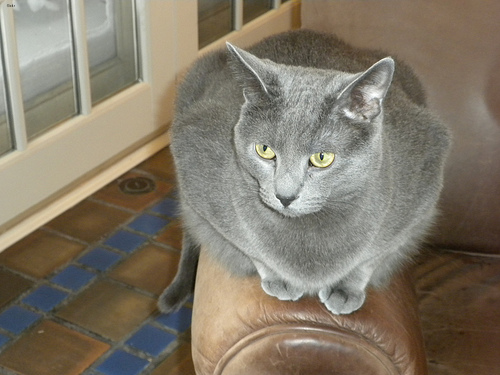
Animal: cat
Breed: Russian Blue